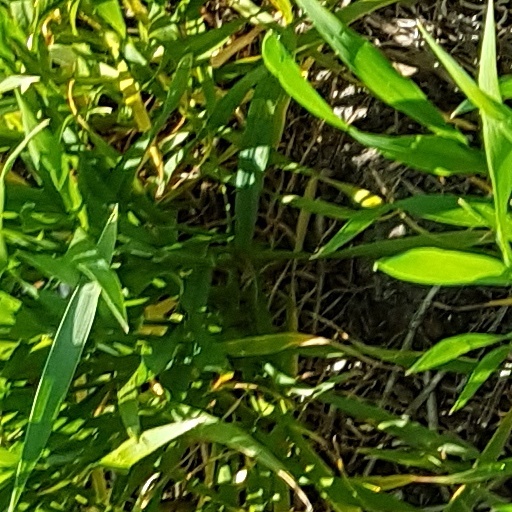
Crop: wheat